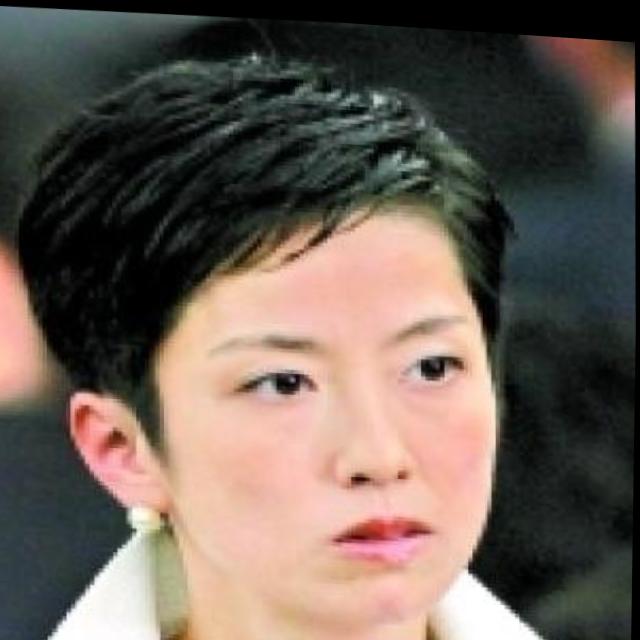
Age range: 21-44